List of artworks in the collection of the Royal Society of Chemistry

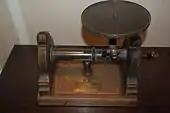
Priestley airpump – Burlington House

This artefact was created in the 18th century. Made of gunmetal raised on a cross-banded walnut and oak base (32 cm × 44 cm. × 25.5 cm), it bears a presentation plaque with the following inscription: